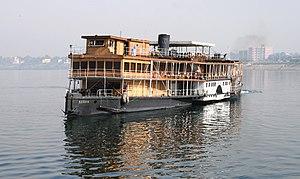
Le SS Sudan est un bateau à vapeur qui propose des croisières sur le Nil depuis sa construction à la fin du XIXᵉ siècle. Il a été racheté par le voyagiste Voyageurs du Monde en 2000 et accueille toujours des voyageurs entre Louxor et Assouan dans ses 23 cabines et suites.
Voyageurs du Monde est un voyagiste et un groupe français, spécialiste du voyage sur mesure individuel. Créé en 1979 par Claude Saulière, sous le nom Carrefour des Voyages, Voyageurs du Monde est aujourd'hui un groupe, membre de l'association Agir pour un tourisme responsable.